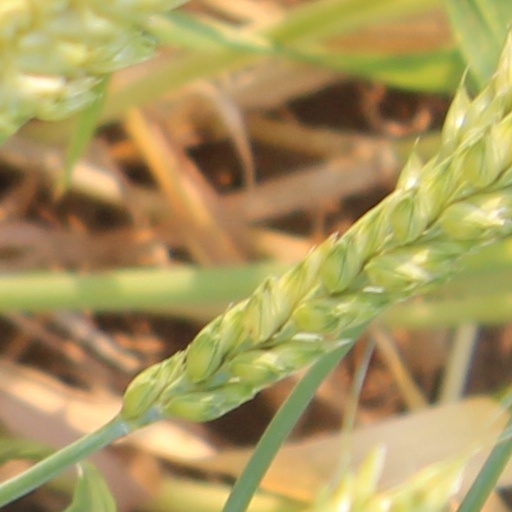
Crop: wheat